List of Zombie-Loan characters

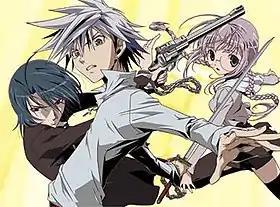
The main characters (from left to right): Shito, Chika, and Michiru

This article contains profiles and information for the characters of the anime and manga series "Zombie-Loan".